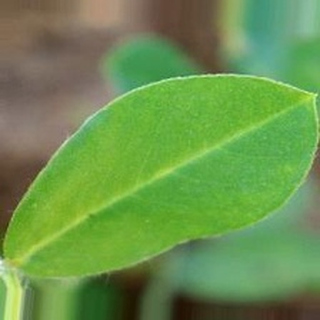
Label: healthy_groundnut